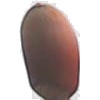
Label: Hazelnut 1